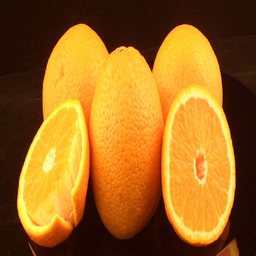
Label: peels